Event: Nepal Earthquake
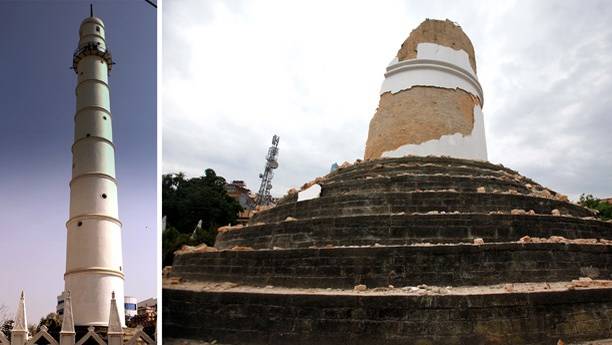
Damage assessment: damage